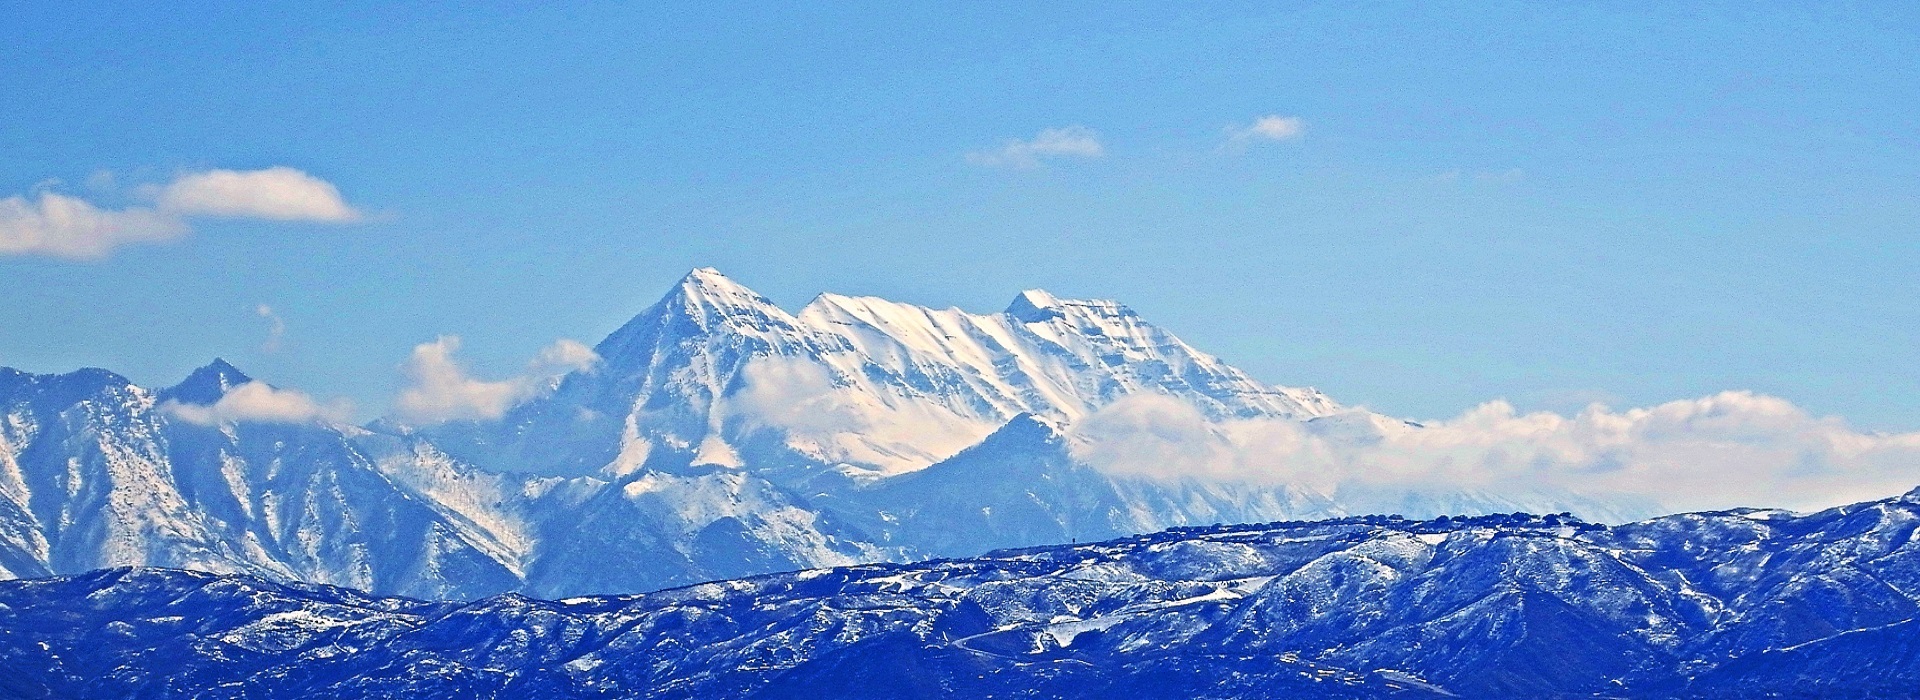
landscape, horizon, wilderness, mountain, snow, sky, mountain range, panorama, scenic, scenery, usa, ridge, sunny, clouds, massif, mountains, alps, utah, plateau, peaks, piste, mountainous, rocky mountains, landform, wasatch range, geographical feature, mountainous landforms, geological phenomenon